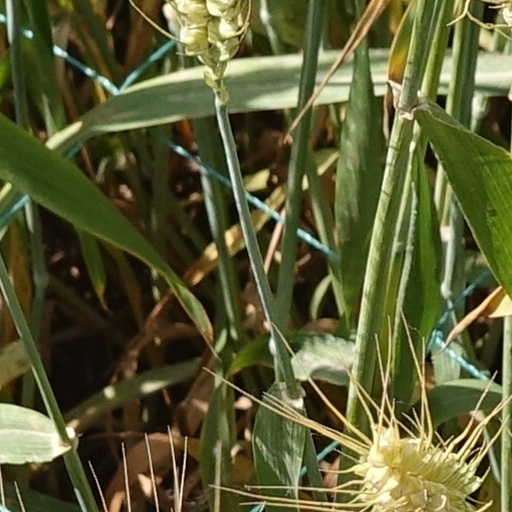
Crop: wheat